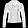
Label: Coat